Chlorothalonil

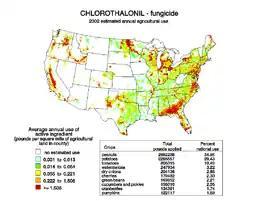
Chlorothalonil use in the US in pounds per square mile in 2002 (USGS data)

In the US, chlorothalonil is used predominantly on peanuts (about 34% of usage), potatoes (about 12%), and tomatoes (about 7%), although the EPA recognizes its use on many other crops. It is also used on golf courses and lawns (about 10%) and as a preservative additive in some paints (about 13%), resins, emulsions, and coatings.